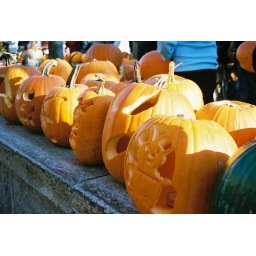
This is on the stone wall at the corner of Main and Railroad Streets near Armadillos and the Railroad Tavern.